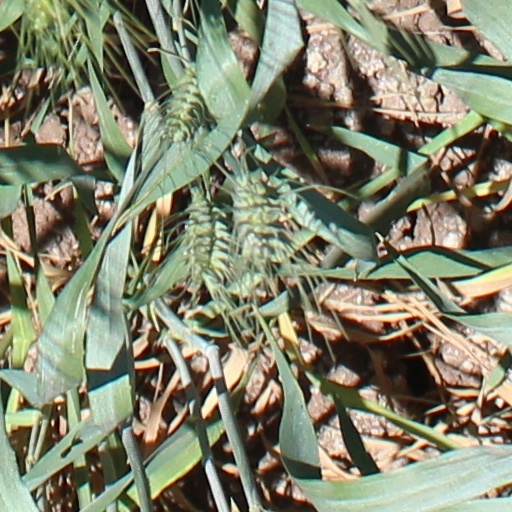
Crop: wheat